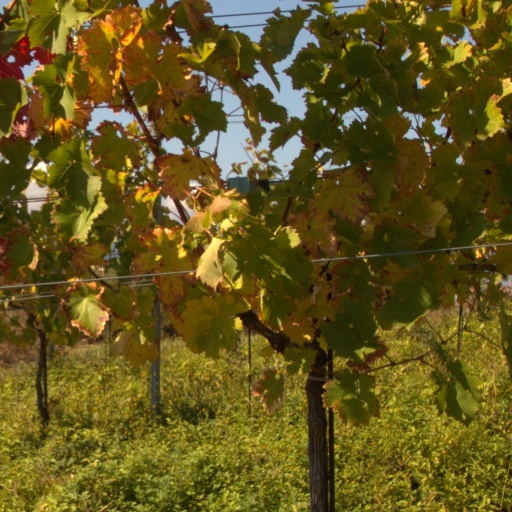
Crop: grape